W. R. Davies

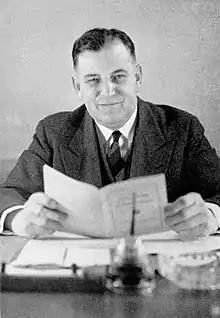
W. R. Davies in 1946

William Robert Davies (August 19, 1893 – December 10, 1959) was a Wisconsin educator who was named the second president of Eau Claire State Teachers College in December 1940. Major accomplishments during his tenure (1941–1959) include the establishment of the faculty senate, student government and the University Foundation; creation of The Forum, one of the oldest continuous lecture series in the country; the first addition of academic buildings since the founding of the school in 1916; building of the first residence halls, student center and library; acquisition of the 230-acre Putnam Park; purchase of 48 acres of land for an upper campus; the first accreditation by the North Central Association of Colleges and Schools; and the first bachelor and liberal arts degrees.